Nikolai Rimsky-Korsakov

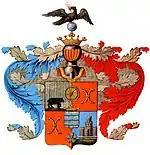
Rimsky-Korsakov family coat of arms

Rimsky-Korsakov was born in Tikhvin, east of Saint Petersburg, into a Russian noble family. Tikhvin was a town of Novgorod Governorate at that time.